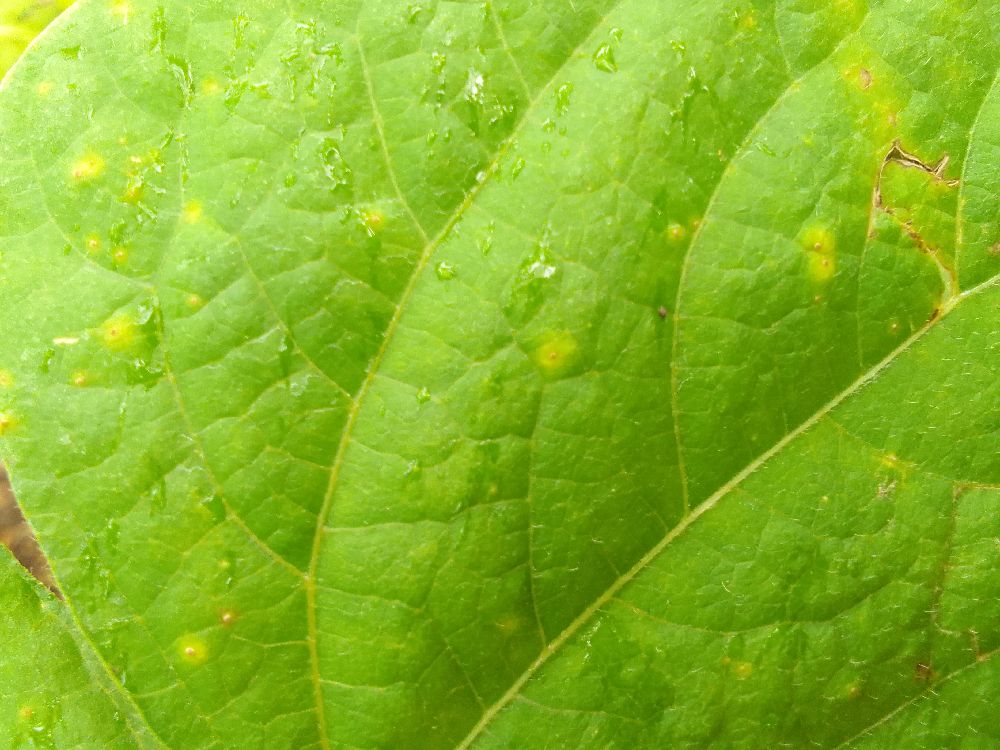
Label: rust